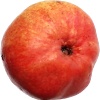
Label: Pear Red 1